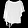
Label: Shirt